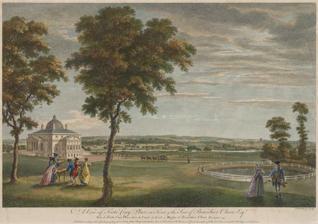
Building: Foots Cray Place
Country: United Kingdom
Year built: 1754
Foots Cray Place, engraved by William Woollett , 1760 Foots Cray Place was one of the four country houses built in England in the 18th century to a design inspired by Palladio 's Villa Capra near Vicenza .  Built in 1754 near Sidcup , Kent , Foots Cray Place was demolished in 1950 after a fire in 1949. Of the three other houses in England, Nuthall Temple in Nottinghamshire was built 1757 and demolished in 1929; the other two survive: Mereworth Castle (completed 1725, also in Kent) and Chiswick House (completed 1729, in London), both now Grade I listed buildings .  A modern fifth example, Henbury Hall , was built near Macclesfield in the 1980s. Another example of a similar structure in England is the Temple of the Four Winds at Castle Howard , which is a garden building not a house. Earlier houses The Kentish manor of Foots Cray is mentioned in the Domesday Book .  Later, it was acquired by the Walsingham family and held for six generations until it was sold around 1676.  An Elizabethan E-shaped house – also known as Pike Place – was still on the site in the 1680s.  The estate passed through several hands before it was purchased by Bourchier Cleeve in 1752 for £5,450.  Cleeve had the old house pulled down and a new one constructed slightly further north in about 1754. Palladian mansion The location of Foots Cray Place The design of the Neo-Palladian mansion has been attributed to the architect Isaac Ware in Vitruvius Britannicus iv (1777, pls. 8-10), but it has also been suggested that Matthew Brettingham the Younger or Daniel Garrett could have been the designer. Following the model of the Villa Capra, it had a large square central block surmounted by a wide dome, with a portico on each face, all constructed in stone.  Three of the porticos at Foots Cray Place were filled in to create additional internal space.  The central hall was octagonal, with a gallery leading to the upper rooms, lit from above.  The service buildings were built in brick a short distance from the main house.  Cleeve accumulated a large collection of paintings, including examples by Rembrandt , Reubens , Van Dyke , Canaletto and Holbein , which he displayed at Foots Cray Place. The estate was inherited by Cleeve's daughter on his death in 1760; she married Sir George Yonge in 1767, and the house was sold to Benjamin Harenc in 1772 for £14,500.  He had it remodelled in 1792 by the minor London architect Henry Hakewill . Harenc's son sold the house in 1821 to Nicholas Vansittart , then Chancellor of the Exchequer and soon to become ennobled as Baron Bexley .  Hakewill further remodelled the house in 1823, and more works were carried out for Lord Bexley by another London architect of equally modest reputation, John William Hiort, who also built Bexley's London house in Great George Street , Westminster. The Vansittart family retained the house and estate until it was sold to Samuel Waring (later Baron Waring ) in the late 19th century. In 1939, at the beginning of World War II , the house was requisitioned for use by the  Thames Nautical Training College, HMS "Worcester" whose ship of that name had been requisitioned by the Admiralty.  Lord Waring died in 1940, and after the College vacated the property, dilapidated after its wartime use, in 1946, Waring's widow sold the house and grounds to Kent County Council for use as a museum.  A fire in October 1949 caused extensive damage, and the house was demolished in 1950. Foots Cray Meadows The north face of the Foots Cray Place Stable Block The stable block and walled gardens with pavilion remains standing, but the grounds, known as Foots Cray Meadows , provide a valuable public green space in this south-eastern suburb of London. This 220-acre (89-hectare) park was formed in the early 19th century from two mid-18th-century landscaped parks and is listed by English Heritage as a Grade II historic park, and it is a Local Nature Reserve . The London Outer Orbital Path passes through Foots Cray Meadows on its way from Old Bexley to Sidcup Place and Petts Wood .  There is some industry in an area next to the meadows and bordering the river. References